Niš

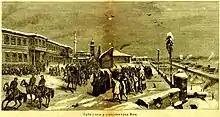
The Serbian army liberated Niš in the Serbian–Turkish Wars

In 1870, Niš was included in the Bulgarian Exarchate. Before the area had been under the Ecumenical Patriarchate of Constantinople and the Serbian Patriarchate of Peć. The city was also stipulated the area to be ceded to Bulgaria according to the Constantinople Conference in 1876.